Ipswich, Queensland

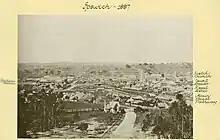
A view of Ipswich in 1887

The town began in 1827 as a limestone mining settlement and grew rapidly as a major inland port. Ipswich was initially named "The Limestone Hills" and later shortened to "Limestone", however in 1843 it was renamed after the town of Ipswich in England. The population was 932 in 1851 and had risen to 2459 by 1856. It became a municipality in 1858. Ipswich had been a prime candidate for becoming the capital of Queensland from about 1847 when the Rev. John Dunmore Lang had toured both Ipswich and Brisbane, and noted the strength of Ipswich as a port town with access to the wool suppliers of the Darling Downs, but Brisbane was instead chosen due to its mercantile and colonial interests. Brisbane was declared the capital of the new Crown Colony of Queensland in 1859. It was proclaimed a city in 1904.